COVID-19 pandemic in Victoria

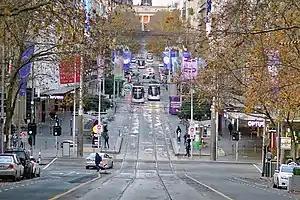
Afternoon peak hour in Bourke Street, Melbourne, 4 June 2021, during the fourth lockdown

On 30 November, the Victorian government announced that a new dedicated agency, "COVID-19 Quarantine Victoria" (CQV), had been created. The interim Commissioner of CQV is the Commissioner of Corrections, Emma Cassar. CQV is part of the government's response to the COVID-19 Hotel Quarantine Enquirys' interim report. It will oversee all parts of the Victorian quarantine program: mandatory quarantine for people entering Australia, Health Hotels for positive and suspected cases, or close contacts, and Frontline Worker Accommodation. The CQV Commissioner will be supported by three Deputy State Controllers. Deputy Chief Health Officer Professor Ben Cowie will lead the CQVs' health management. Victoria Police Deputy Commissioner Ross Guenther will provide expertise in enforcement. the third Controller was still to be appointed. On 5 May 2021, the CQV general manager of infection control, Matius Bush, was stood down by the Minister for Government Services Danny Pearson pending a conduct review. Bush breached infection controls twice by: refusing a COVID test at a quarantine hotel when requested by Defence personnel; and failing to sanitise or change his mask when returning to a quarantine hotel from a coffee shop. Reports about the breaches were leaked and published in "The Australian" newspaper.